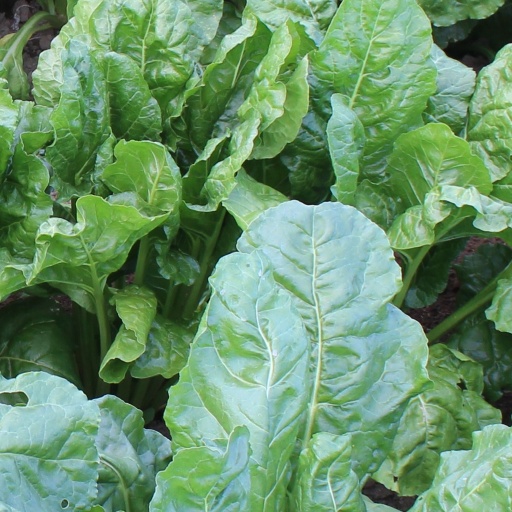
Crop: sugar beet